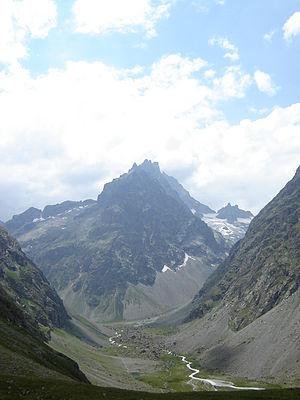
La région Rhône-Alpes regroupe huit départements : l'Ain, l'Ardèche, la Drôme, l'Isère, la Loire, le Rhône, la Savoie et la Haute-Savoie. Deuxième région de France en superficie après Midi-Pyrénées, Rhône-Alpes est également la deuxième en population après l'Île-de-France. Sa préfecture est Lyon.
La Grande Ruine est un sommet du massif des Écrins dans le parc national des Écrins. Il est formé de deux sommets bien distincts, séparés par la brèche Giraud-Lézin : la pointe Brevoort au sud et le pic Maître au nord. Ils constituent un superbe point de vue sur le reste du massif.
Une vallée glaciaire, vallée en auge ou vallée en U est un type de vallée caractéristique des régions de montagnes qui ont été affectées par une glaciation régionale. Elles résultent du travail d’écoulement en bloc des glaciers, emplissant tout le fond de la vallée et l’érodant par surcreusement. Les vallées glaciaires se définissent par leur profil transversal, mais surtout par profil longitudinal fait d'une succession de paliers et de ressauts. Dans la plupart des cas, les vallées glaciaires correspondent à des héritages des glaciations pléistocènes où de puissants icestreams en provenance des hauts massifs ont utilisé ces axes préexistants pour se diriger vers les piémonts. Ils se sont souvent réunis dans de très grandes vallées longitudinales comme les vallées de l’Isère, du haut Rhône, du haut Rhin, de l’Inn, de l’Enns, de la Drave, où se concentrait la glace. Comme l’ont souligné P. & G. Veyret, c’est cette exceptionnelle puissance de transport et de réaménagement qui a permis l’élargissement, le creusement et le surcreusement de ces vallées et qui confèrent aux vallées alpines une « surprenante maturité » par rapport à l’extrême jeunesse du massif.